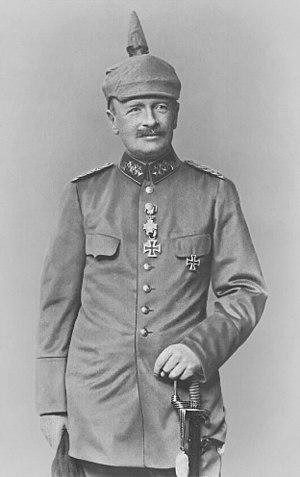
Frederic Auguste III (1865-1932) dernier Roi de Saxe en 1904-1918 ca. 1916